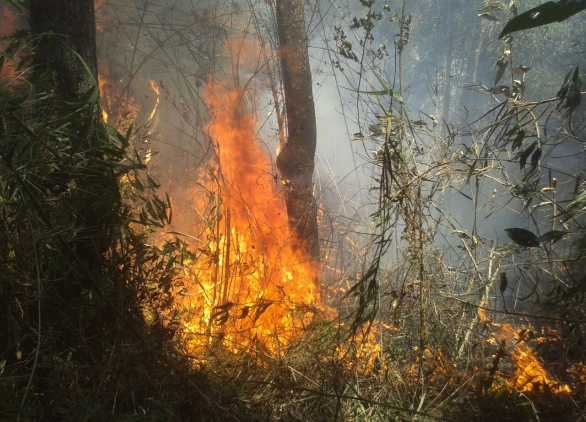
Fire: yes
Smoke: yes